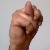
The image shows a hand gesture representing the letter 'N' in Indian Sign Language.